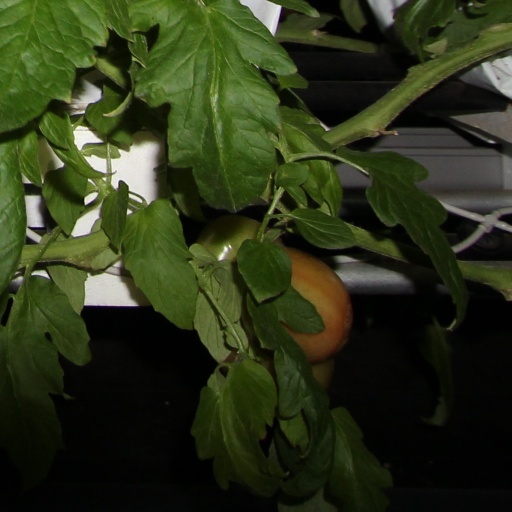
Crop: tomato